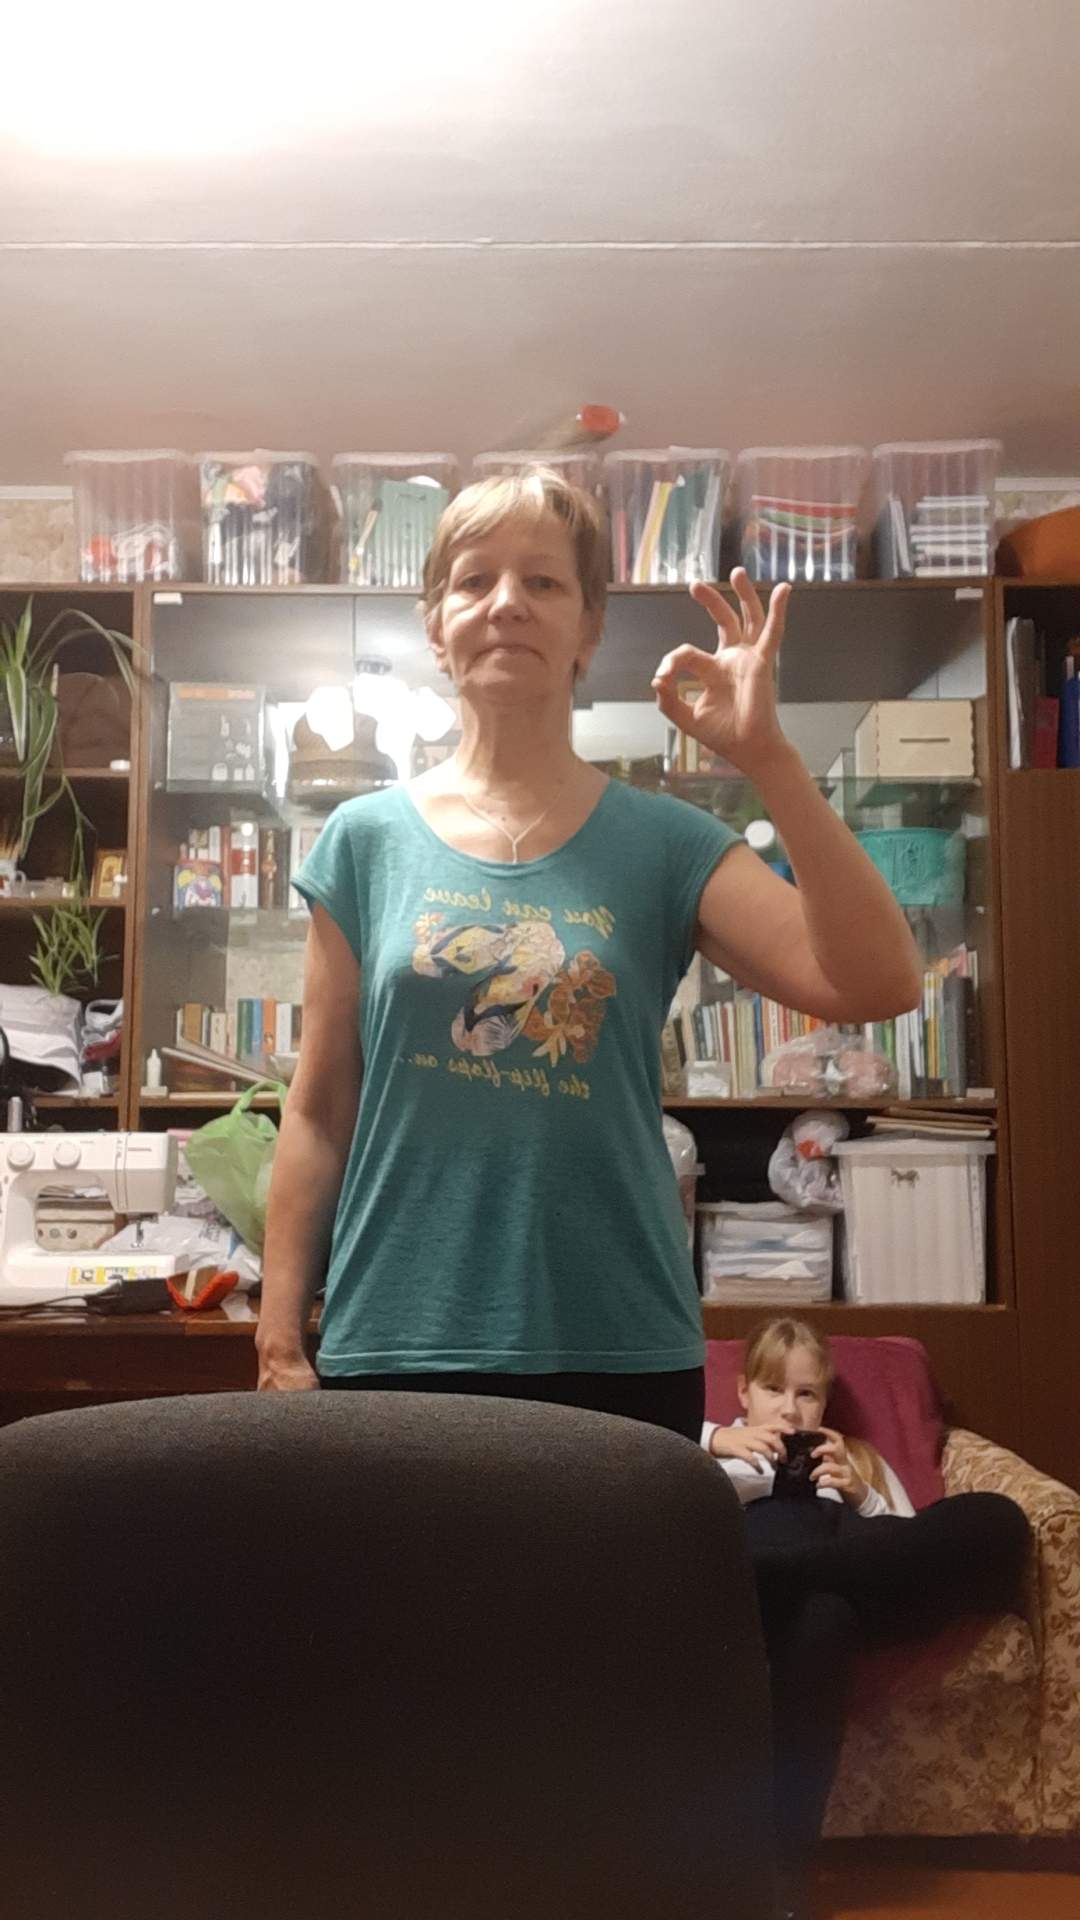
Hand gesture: ok